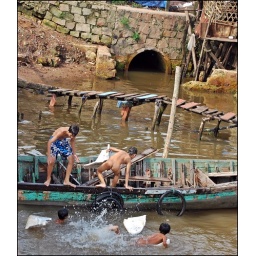
I caught these boys swimming in the Doung Dong River.